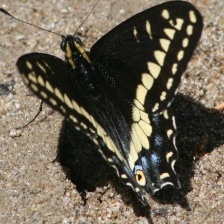
Species: INDRA SWALLOW